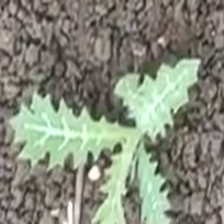
Weed species: Bilayat_(Mexicana_Argemone)